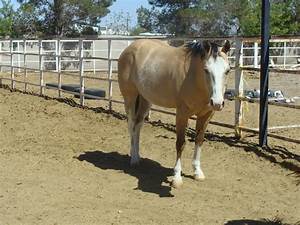
Label: cavallo